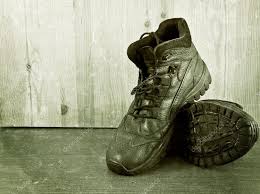
Waste category: shoes